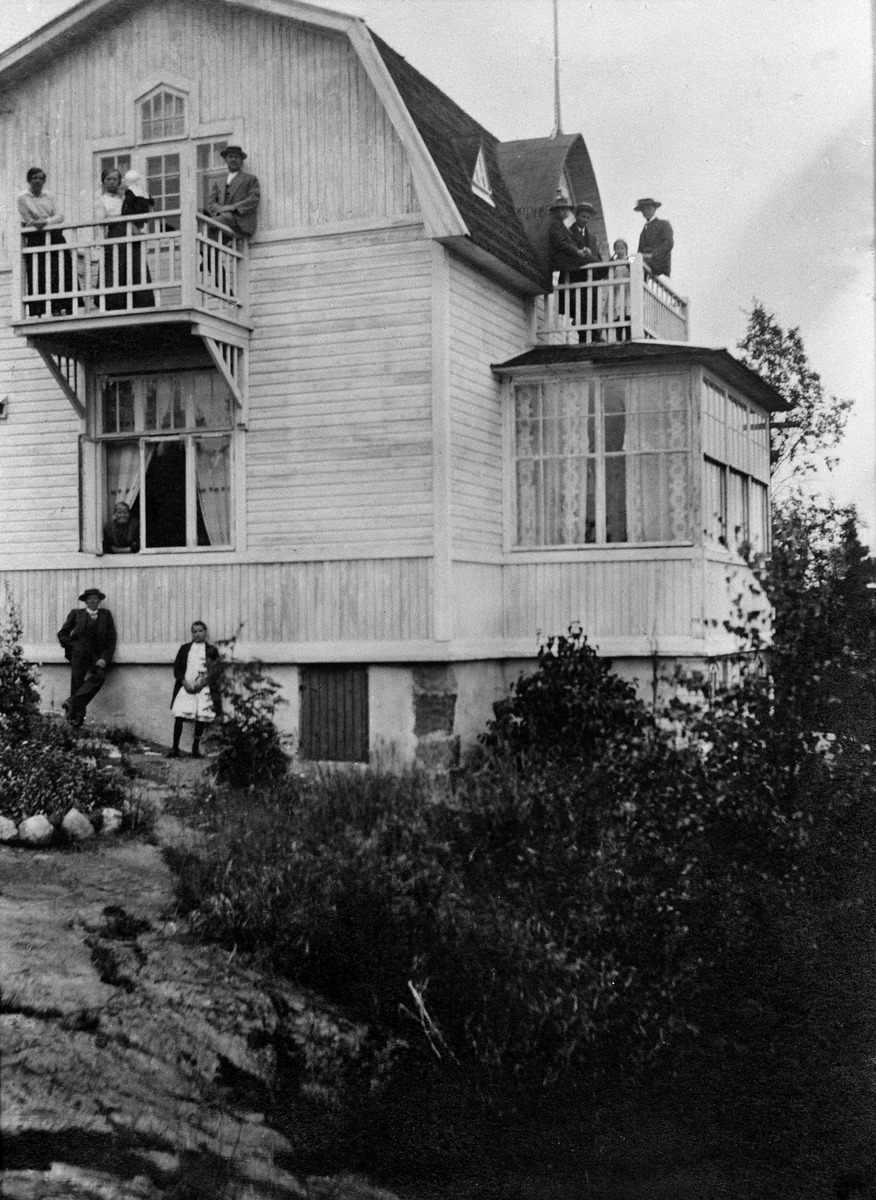
Salmisaari, Sundholmsvillan
sisällön kuvaus: Salmisaari, Sundholmsvillan. Saarella ei ollut 1916 vielä montaa huvilaa. Huvilan omisti Amanda Sundström, os. Granström. Sundström oli varakas kaupanomistaja ja pelastusarmeijalainen. mustavalkoinen
Ajankohta: kuvausaika 1916
Paikka: Suomi, Uusimaa, Helsinki, Ruoholahti Helsinki, Salmisaari
Aiheet: rakennukset asuinrakennukset, puutalot, huvilat, saaret